Chigasakikan

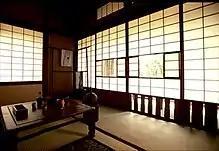

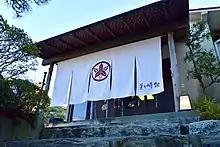

The Chigasakikan (茅ヶ崎館) is a traditional Japanese inn situated in Chigasaki, Kanagawa, Japan. Chigasakikan opened in 1899, and is one of the last remaining seaside "ryokan" in the Shonan region, which were once abundant. Film directors such as Yasujirō Ozu and Kaneto Shindo were among those who regularly used the area as their holiday home.